George Chafin

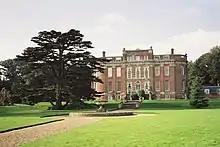
Chettle House in 2001

Chafin was baptized on 7 January 1689, the fifth son of Thomas Chafin MP of Chettle and his wife Anne Penruddock, daughter of Colonel John Penruddock of Compton Chamberlayne, Wiltshire. His father commanded a troop of horse against the Duke of Monmouth at the Battle of Sedgemoor in 1685 and died in 1691. Chafin was probably educated at Winchester College from about 1702 to 1706; and matriculated at Oriel College, Oxford on 12 July 1707, aged 18. He succeeded to the family estates in Dorset, Hampshire, Surrey and Somerset on the death of his elder brother Thomas in 1711. Chafin rebuilt Chettle House to the design of the architect Thomas Archer. He married Elizabeth Sturt, daughter of Sir Anthony Sturt, by licence dated 8 February 1714.